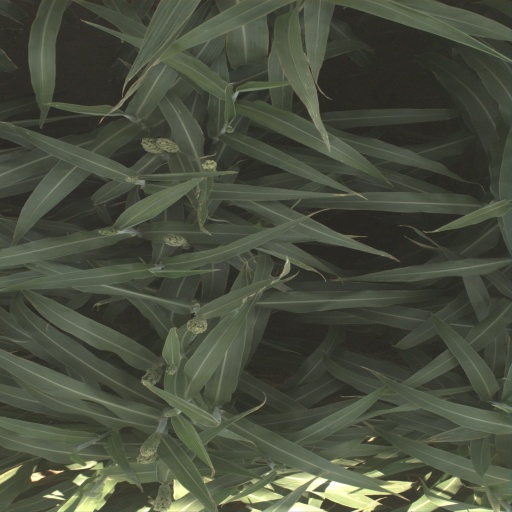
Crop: sorghum